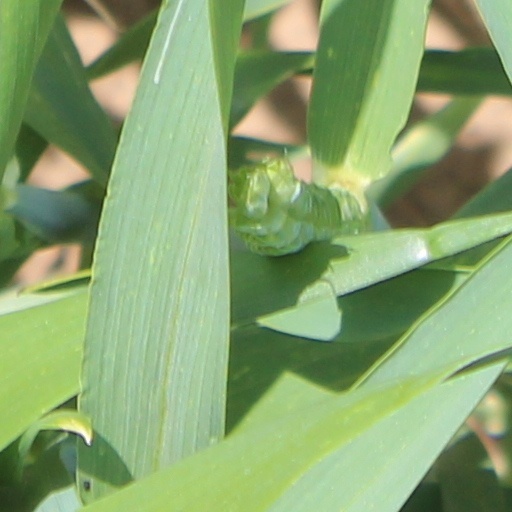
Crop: wheat